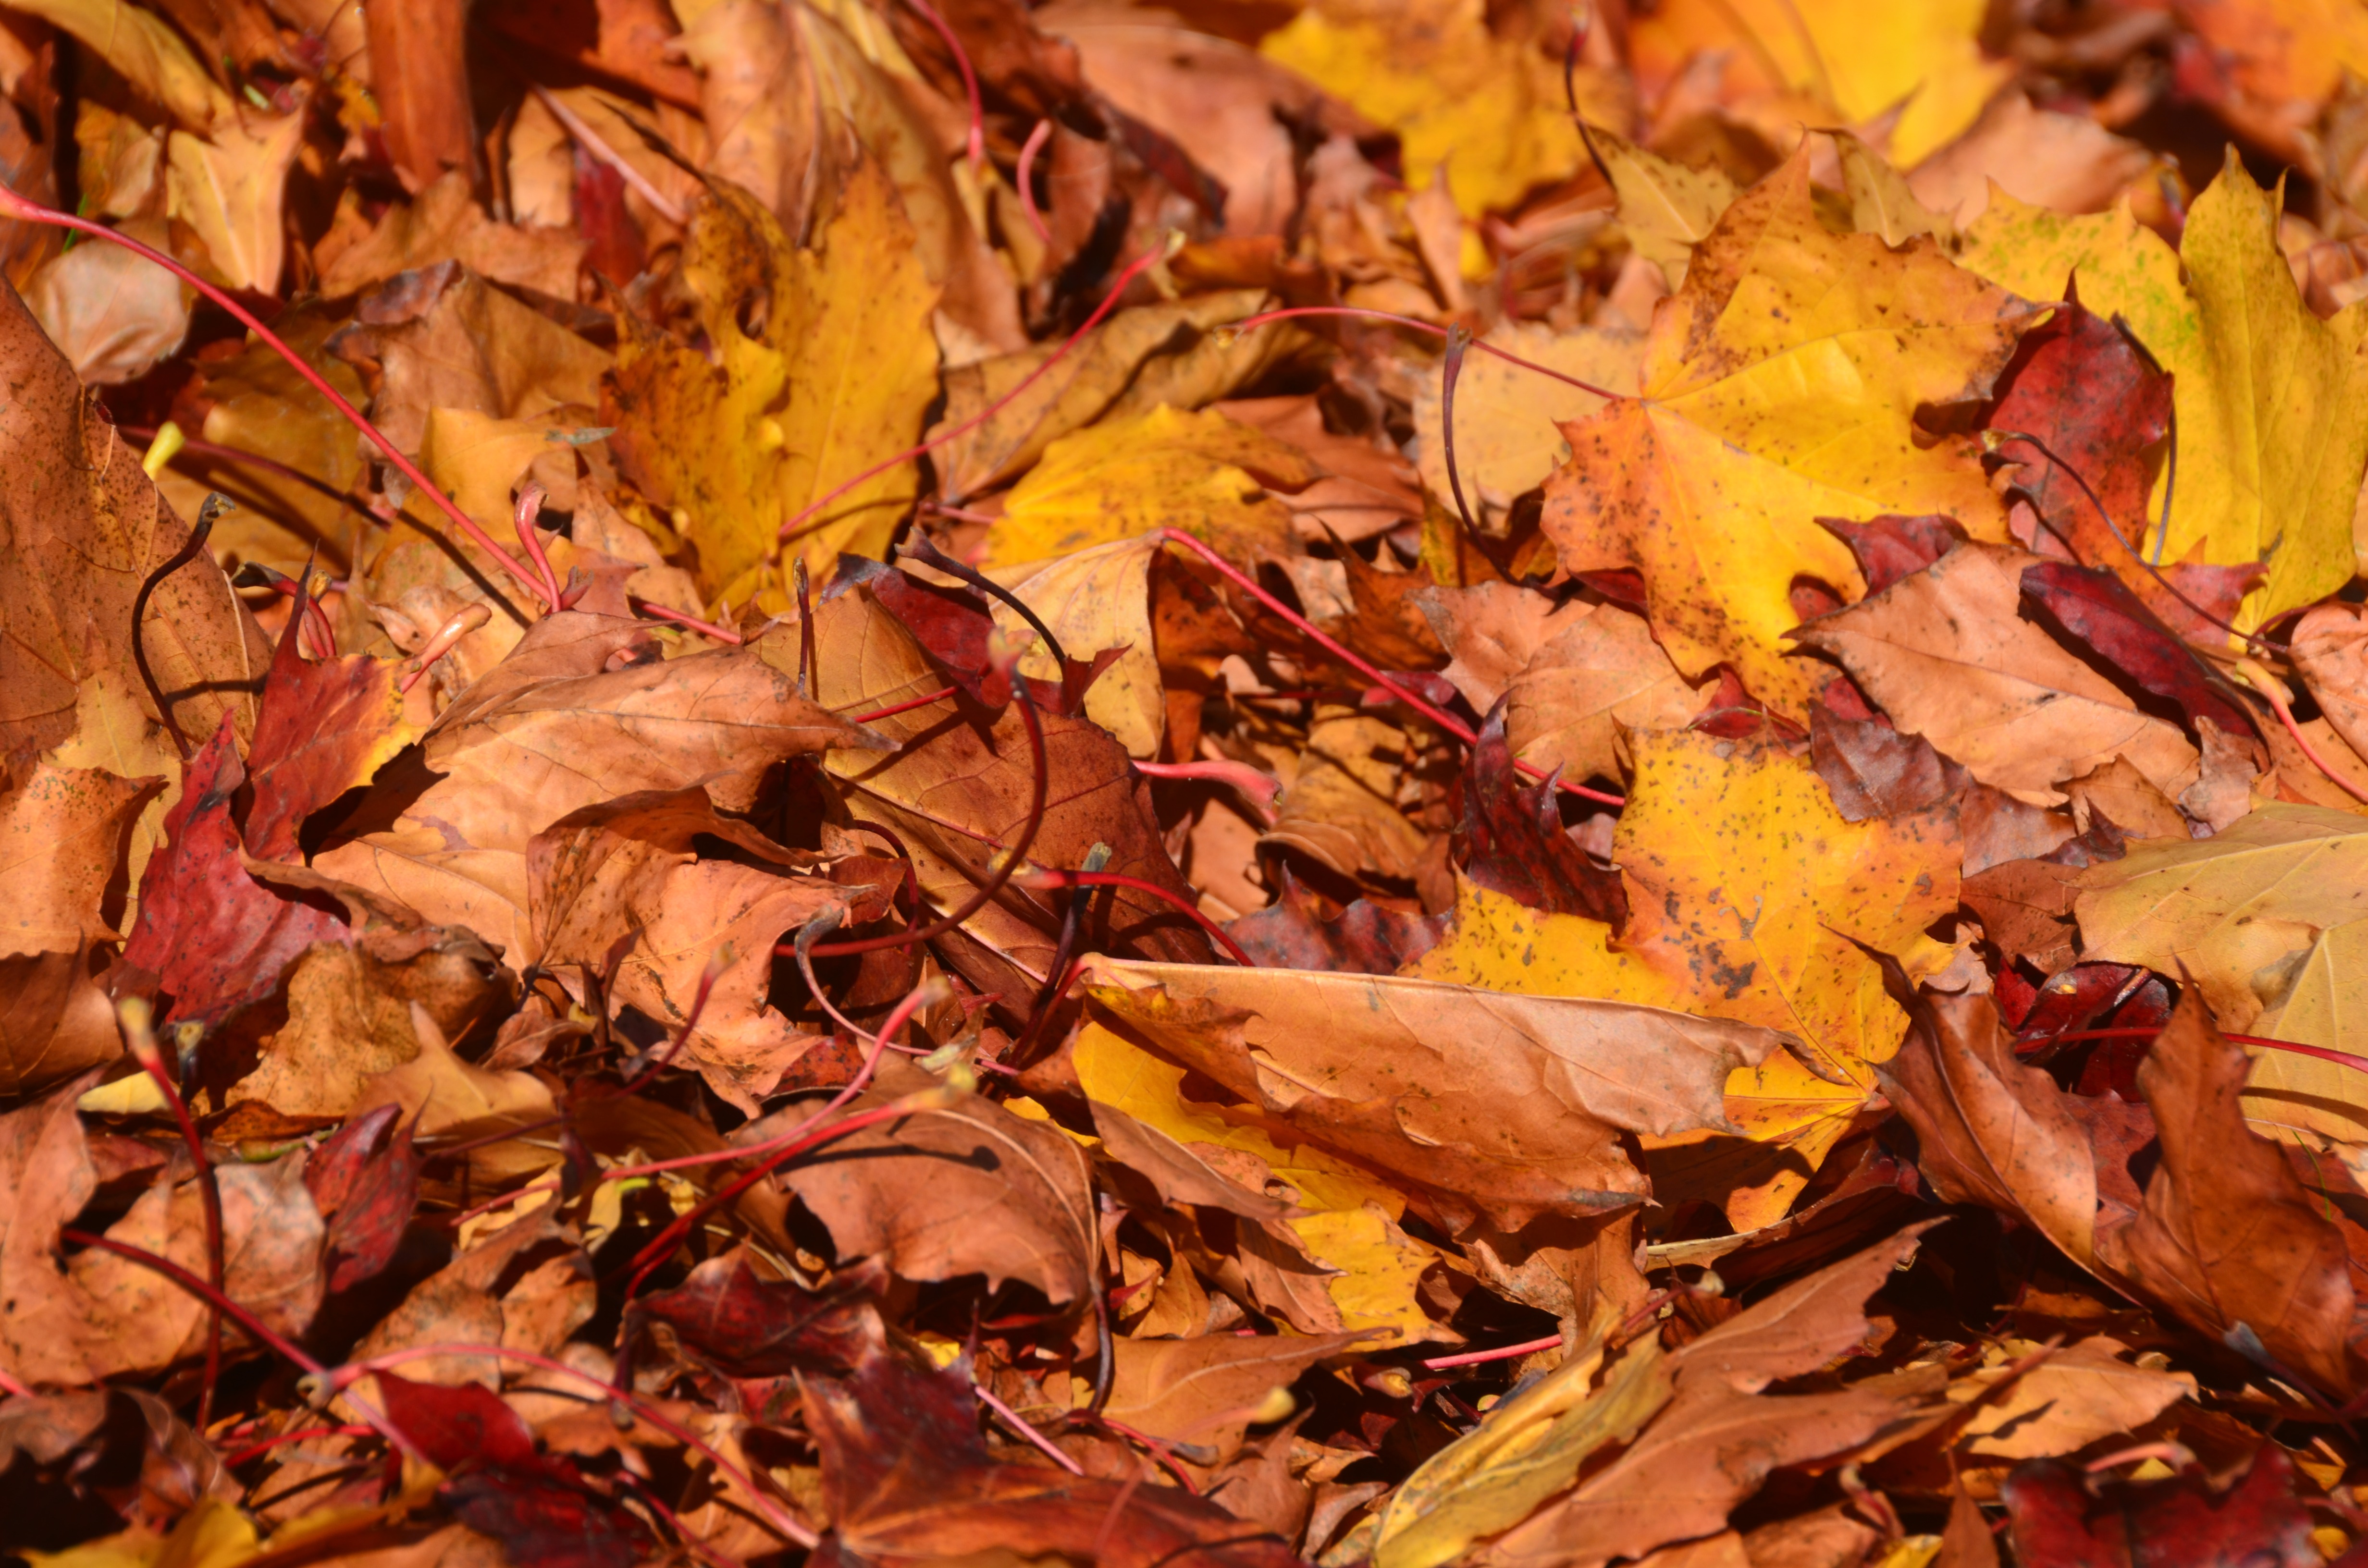
tree, branch, plant, leaf, autumn, brown, season, maple tree, maple leaf, leaves, deciduous, woody plant, land plant